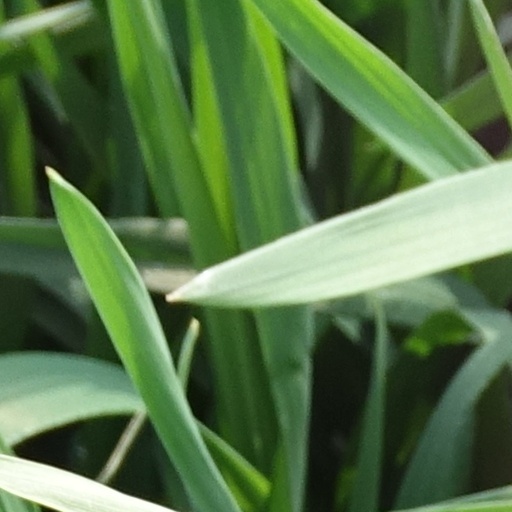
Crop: wheat